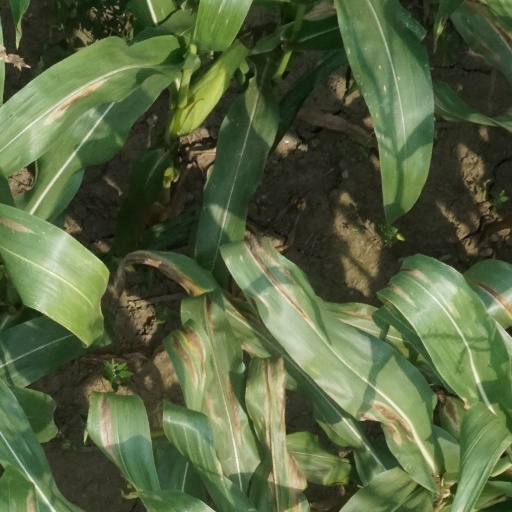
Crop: maize; corn